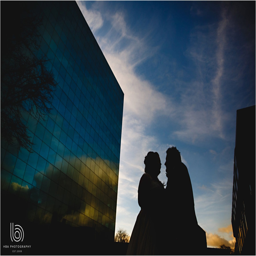
the bride & groom in silhouette